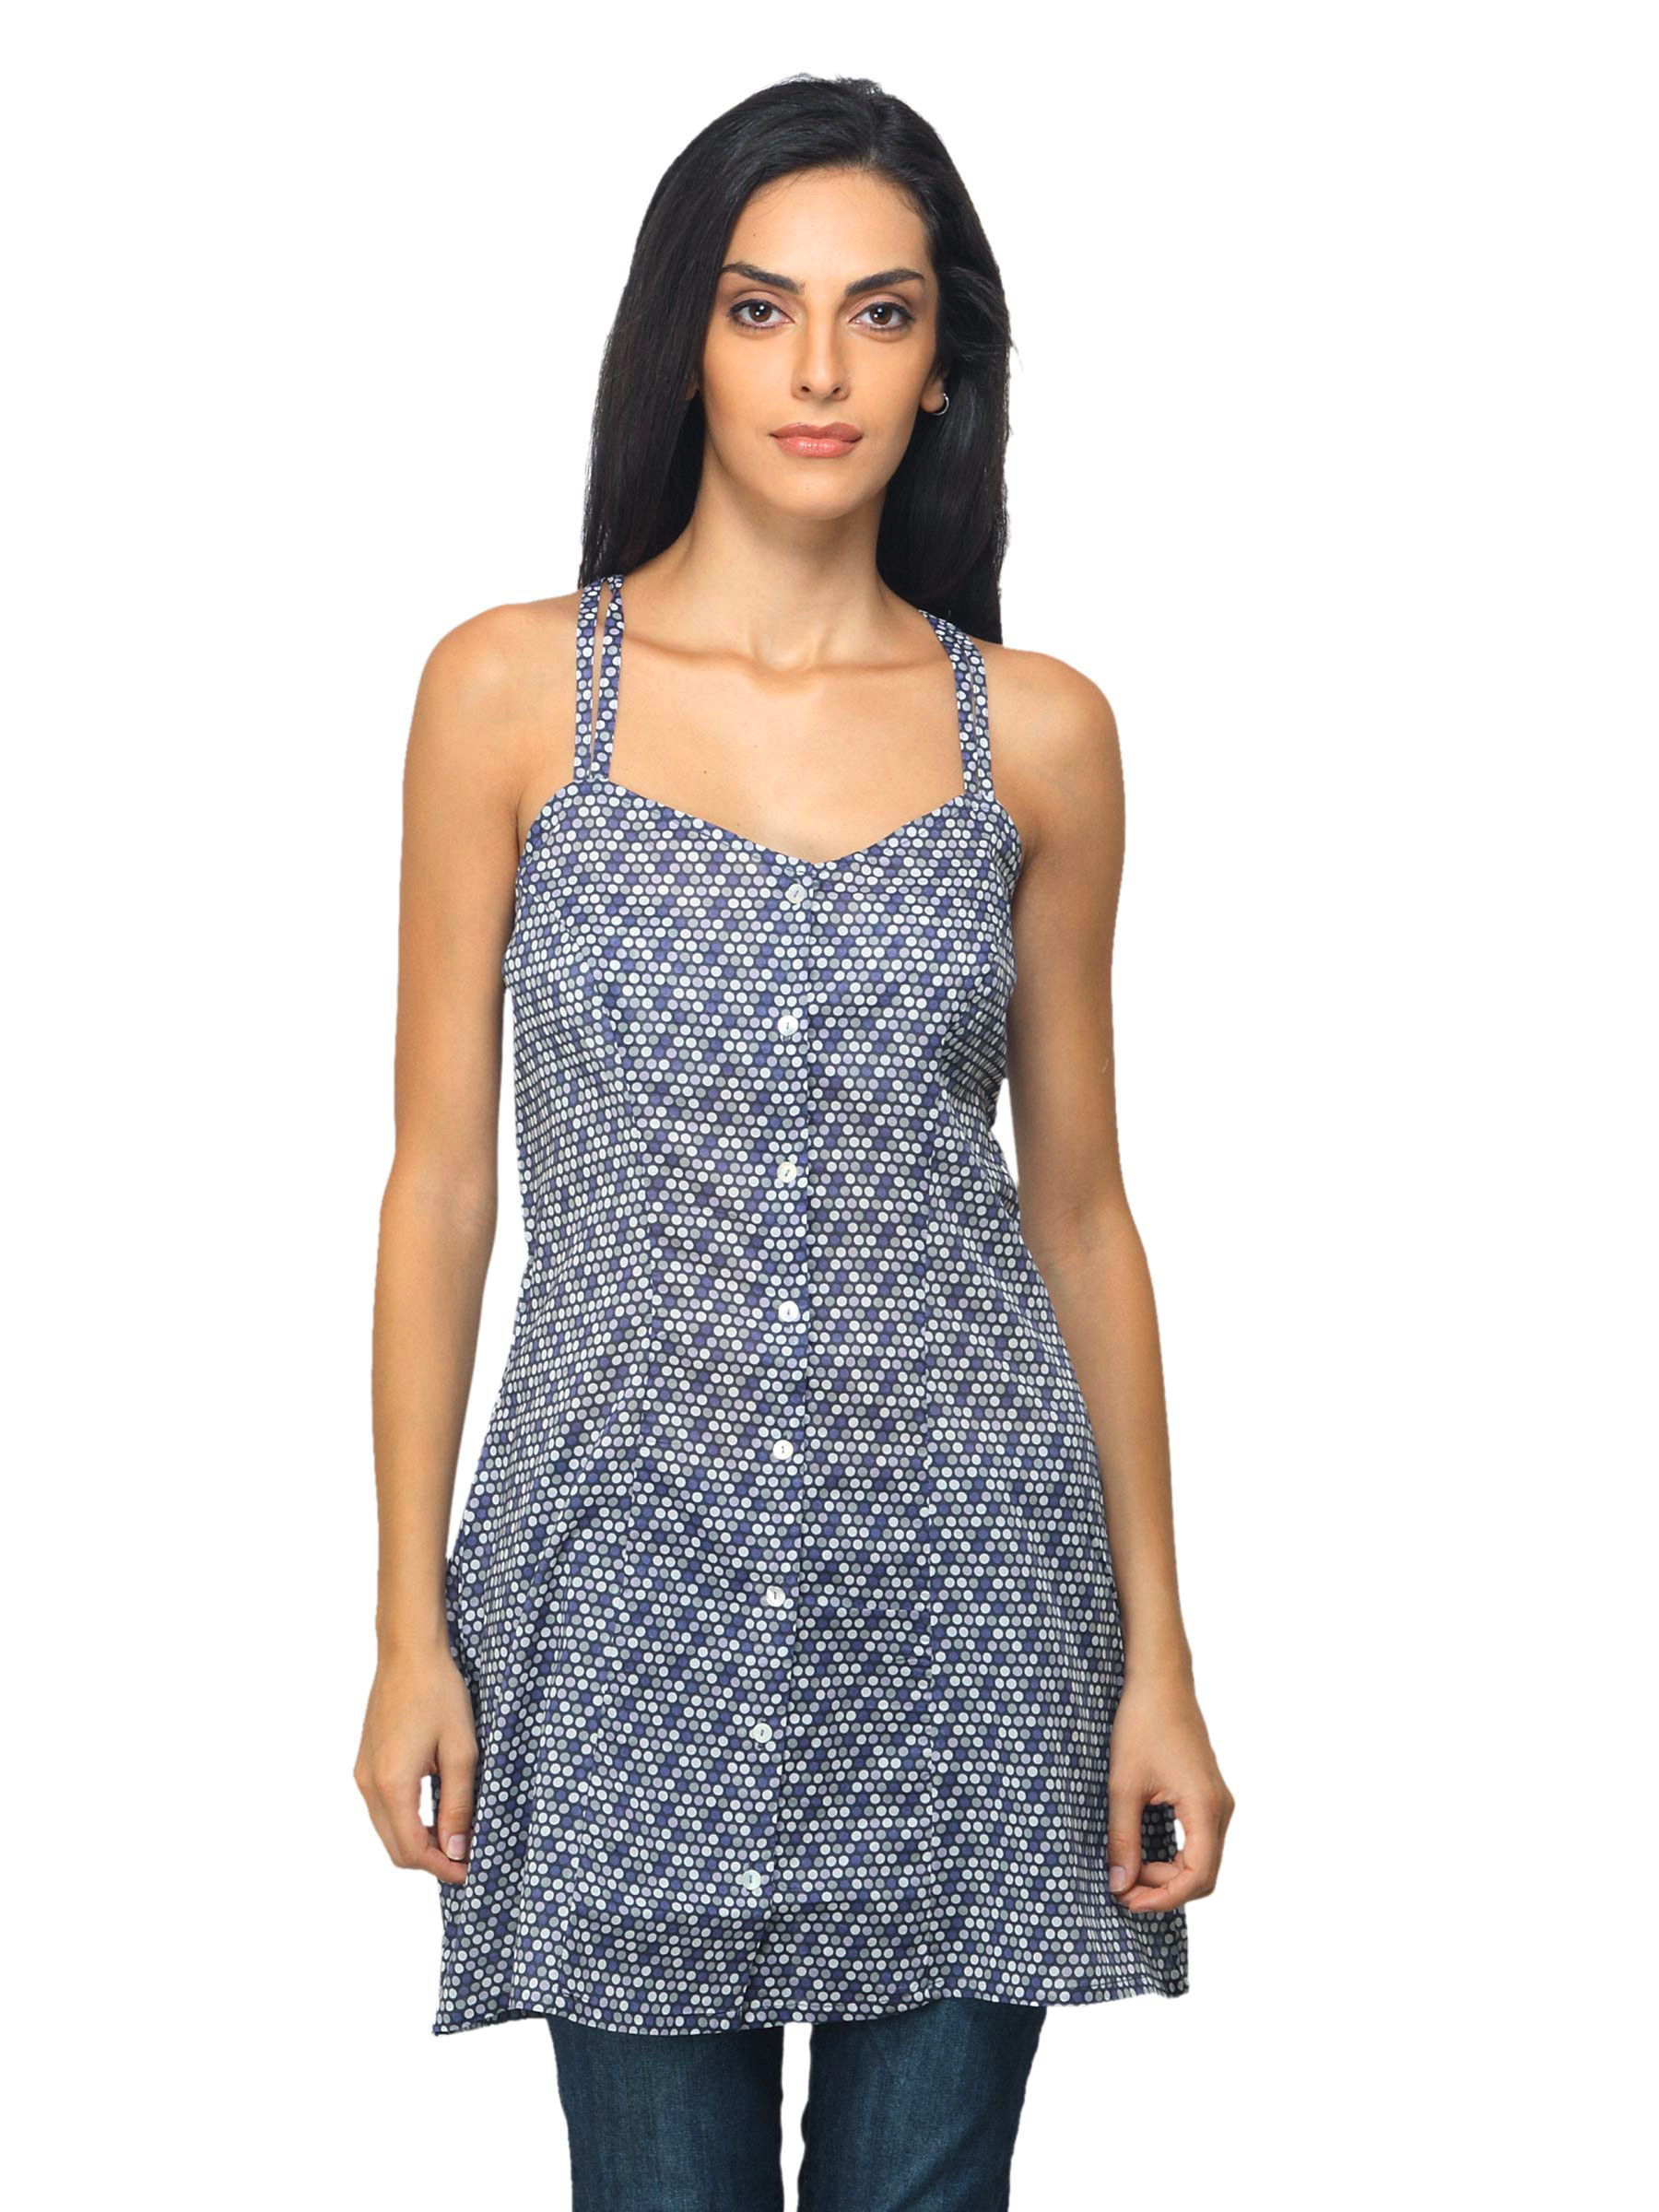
Femella Women Printed Blue Tunic
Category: Apparel / Topwear / Tunics
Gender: Women
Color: Blue
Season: Summer 2012
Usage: Casual